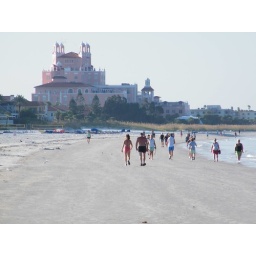
lots of people walking on the beach by the Don Cesar